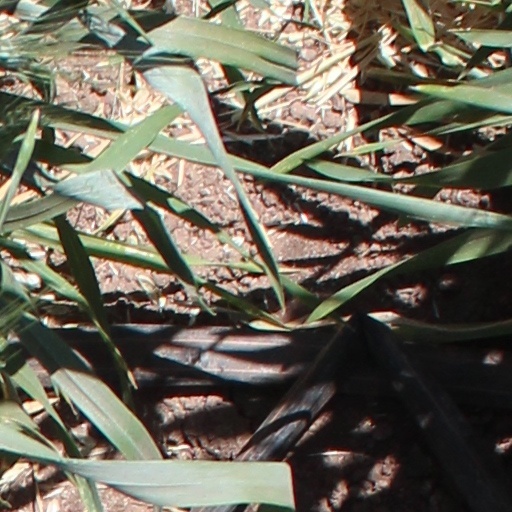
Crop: wheat